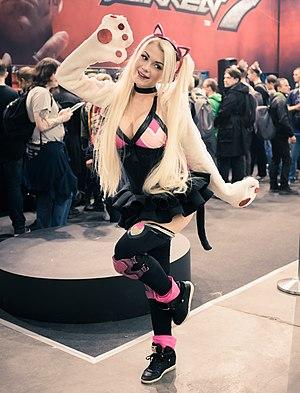
La liste suivante répertorie l'ensemble des personnages de la série de jeux vidéo de combat Tekken, dans l'ordre chronologique de leur apparition dans la série, puis dans l'ordre alphabétique.